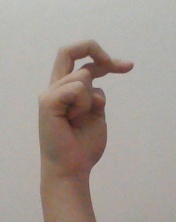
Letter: zay